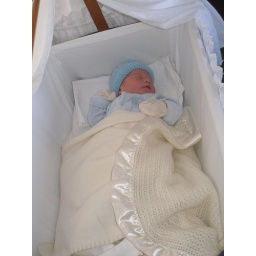
Finally in his bed at home